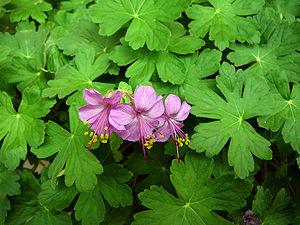
Les acides du vin sont un élément important à la fois dans la vinification et le produit fini du vin. Ils sont présents à la fois dans le raisin et dans le vin, influençant directement la couleur, l'équilibre et le goût du vin, ainsi que la croissance et la vitalité de la levure pendant la fermentation et protégeant le vin des bactéries.